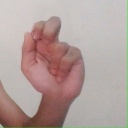
अक्षर: ढ